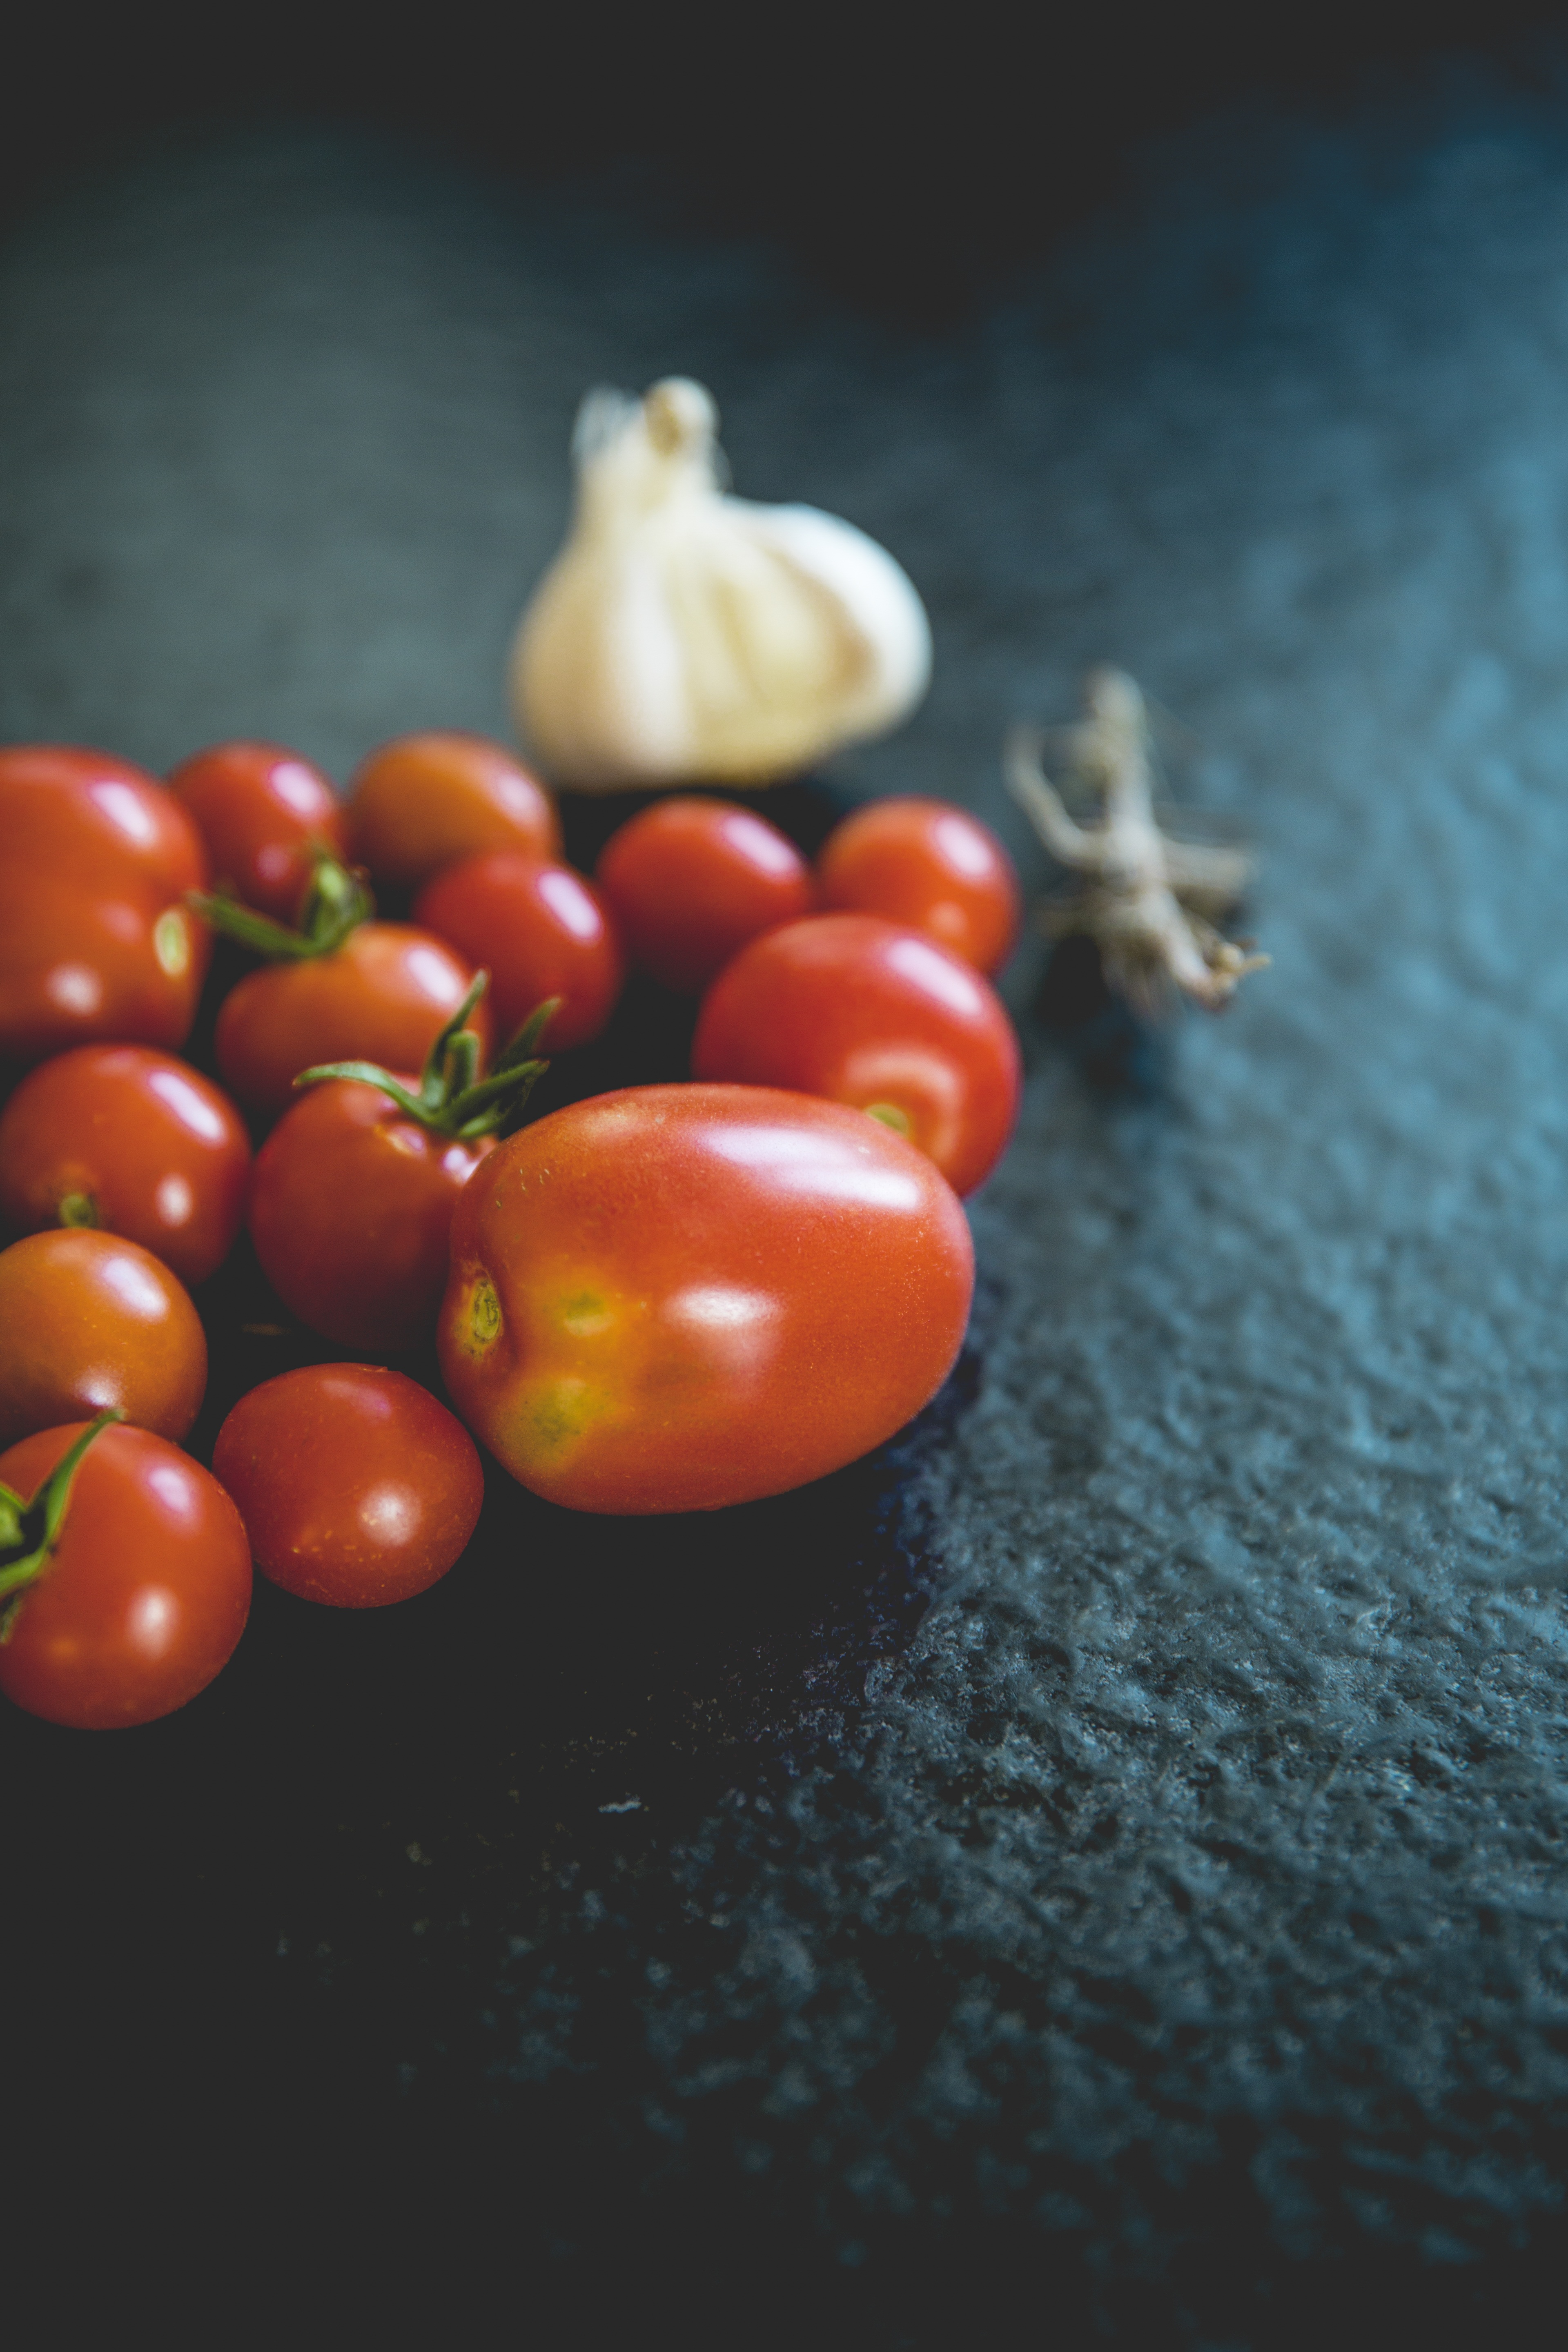
plant, fruit, flower, food, red, harvest, garlic, produce, vegetable, garden, healthy, tomato, vegetables, tomatoes, pick, italian, thyme, macro photography, datailaufnahme, flowering plant, garden tomato, self catering, land plant, potato and tomato genus